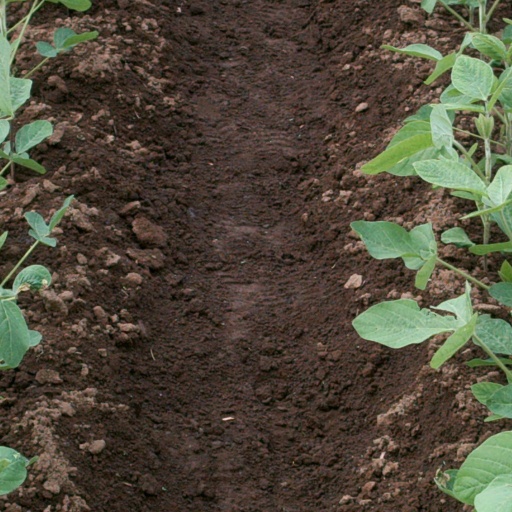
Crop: soybean